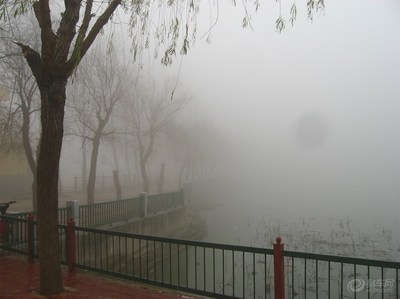
Weather: foggy or hazy